Odrysian kingdom

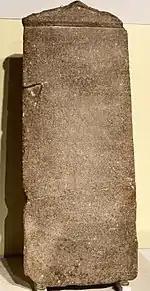
The Greek Seuthopolis inscription from the turn of the 3rd century. It mentions Berenice as the presumed widow of Seuthes III, their four sons and the king of Cabyle, Spartokos.

The Getae, a northern Thracian people located between the northeastern foothills of the Haemus range and the lower Danube and the Black Sea, had been part of the Odrysian realm since Teres I, even though it is not clear how tightly they were actually incorporated into the state. When and how the Getae became independent is not discussed in the available sources. Perhaps they became independent during the rule of Cotys I or after his death in 360. Rich funeral treasures from the second half of the 4th century, like those of Agighiol, Peretu or Borovo, attest to the increasing wealth of the Getic elite. Several artefacts seem to have originated in the Odrysian kingdom and may well have been prestige gifts.